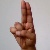
The image shows a hand gesture representing the letter 'U' in Indian Sign Language.